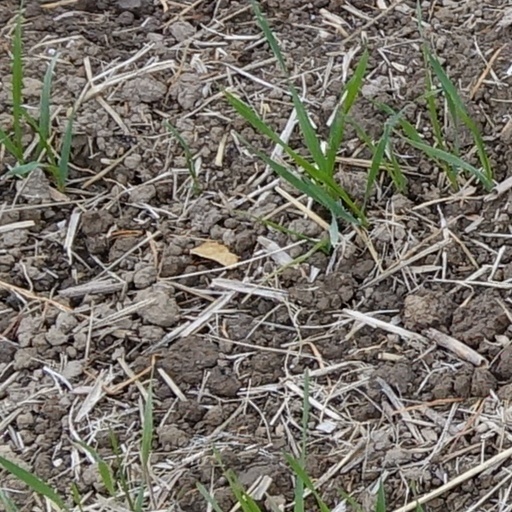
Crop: wheat